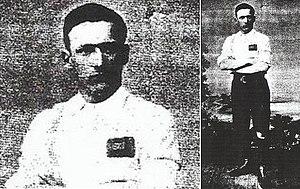
René Victor Fenouillère, parfois orthographié Fenouillière, est un footballeur international français.